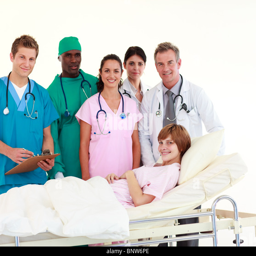
doctors attending to a patient